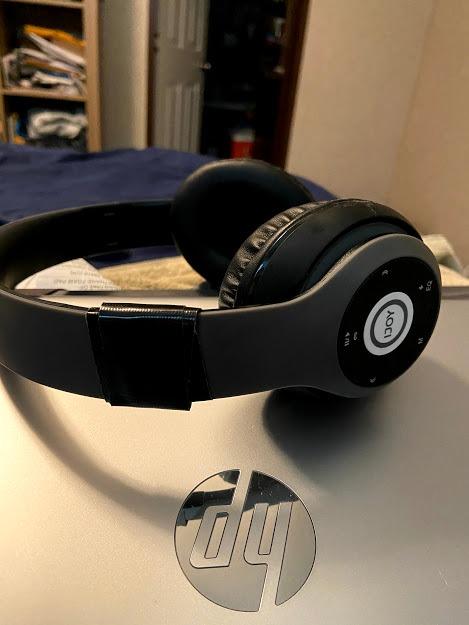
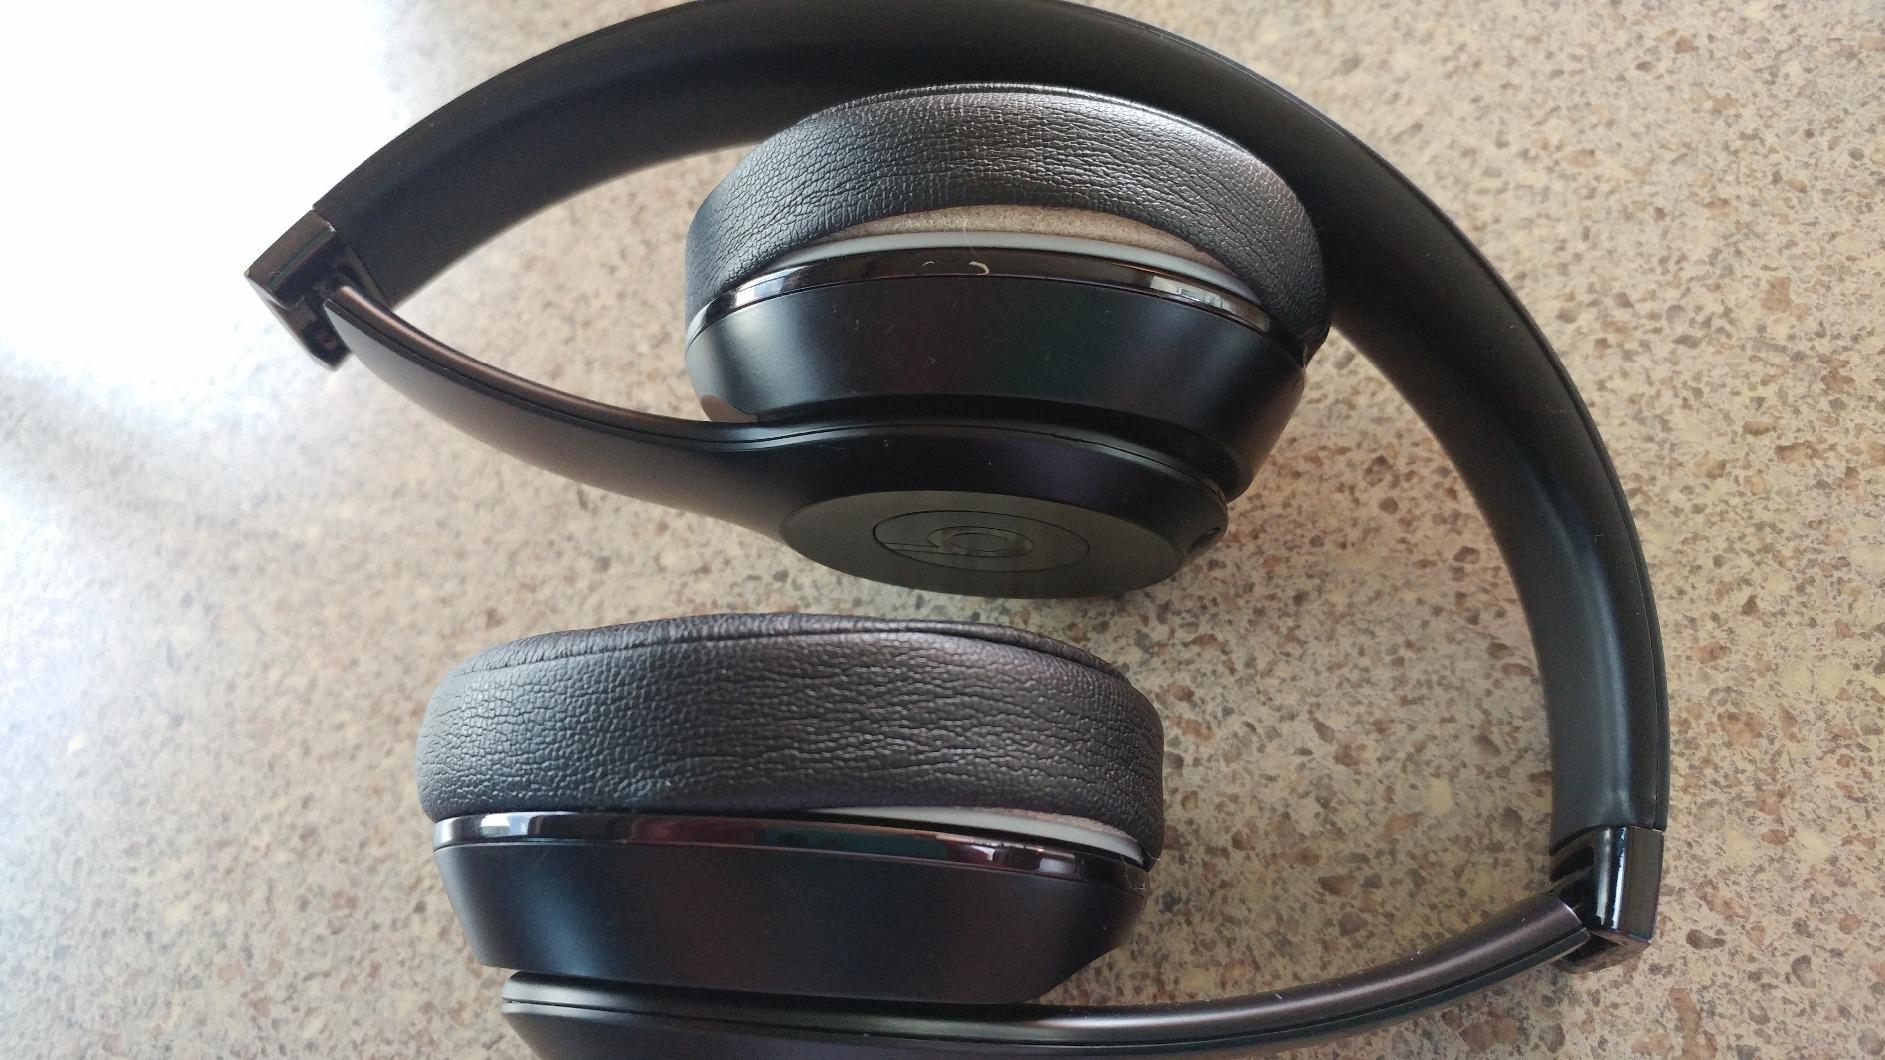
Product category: headphones
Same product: no